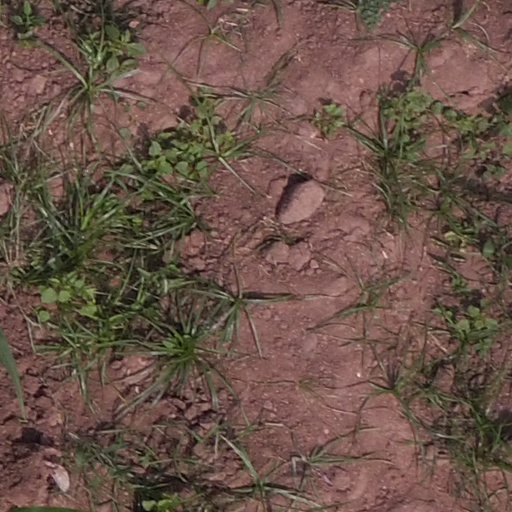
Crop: maize; corn